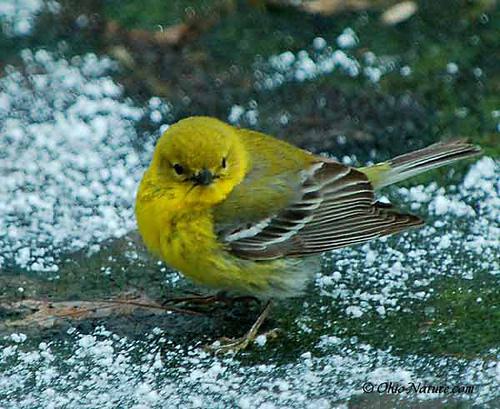
A photo of a pine warbler